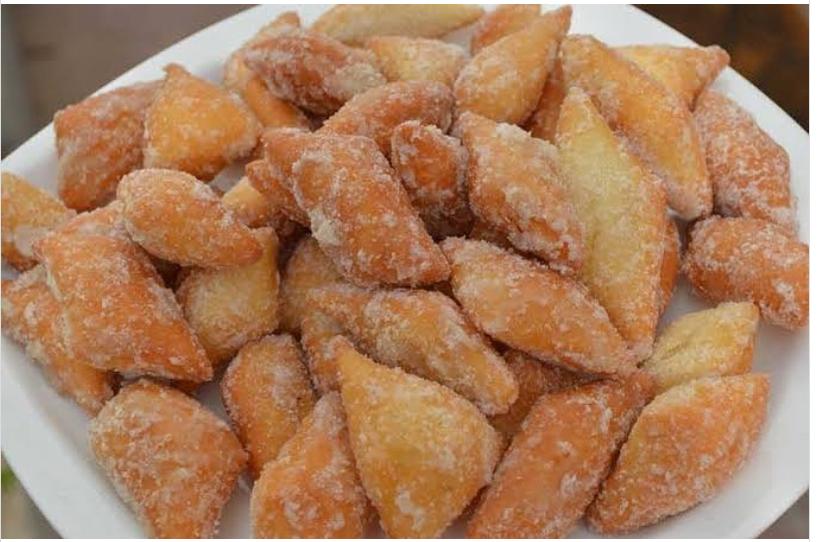
Kaimati zilizo andaliwa vizuri  na kuwa na rangi ya kahawia.Inayo vutia macho.Zimepakwa sukari na  kuwekelewa juu ya sahani  iliyo nyeupe na kupangiliwa kwa utaratibu mzuri.